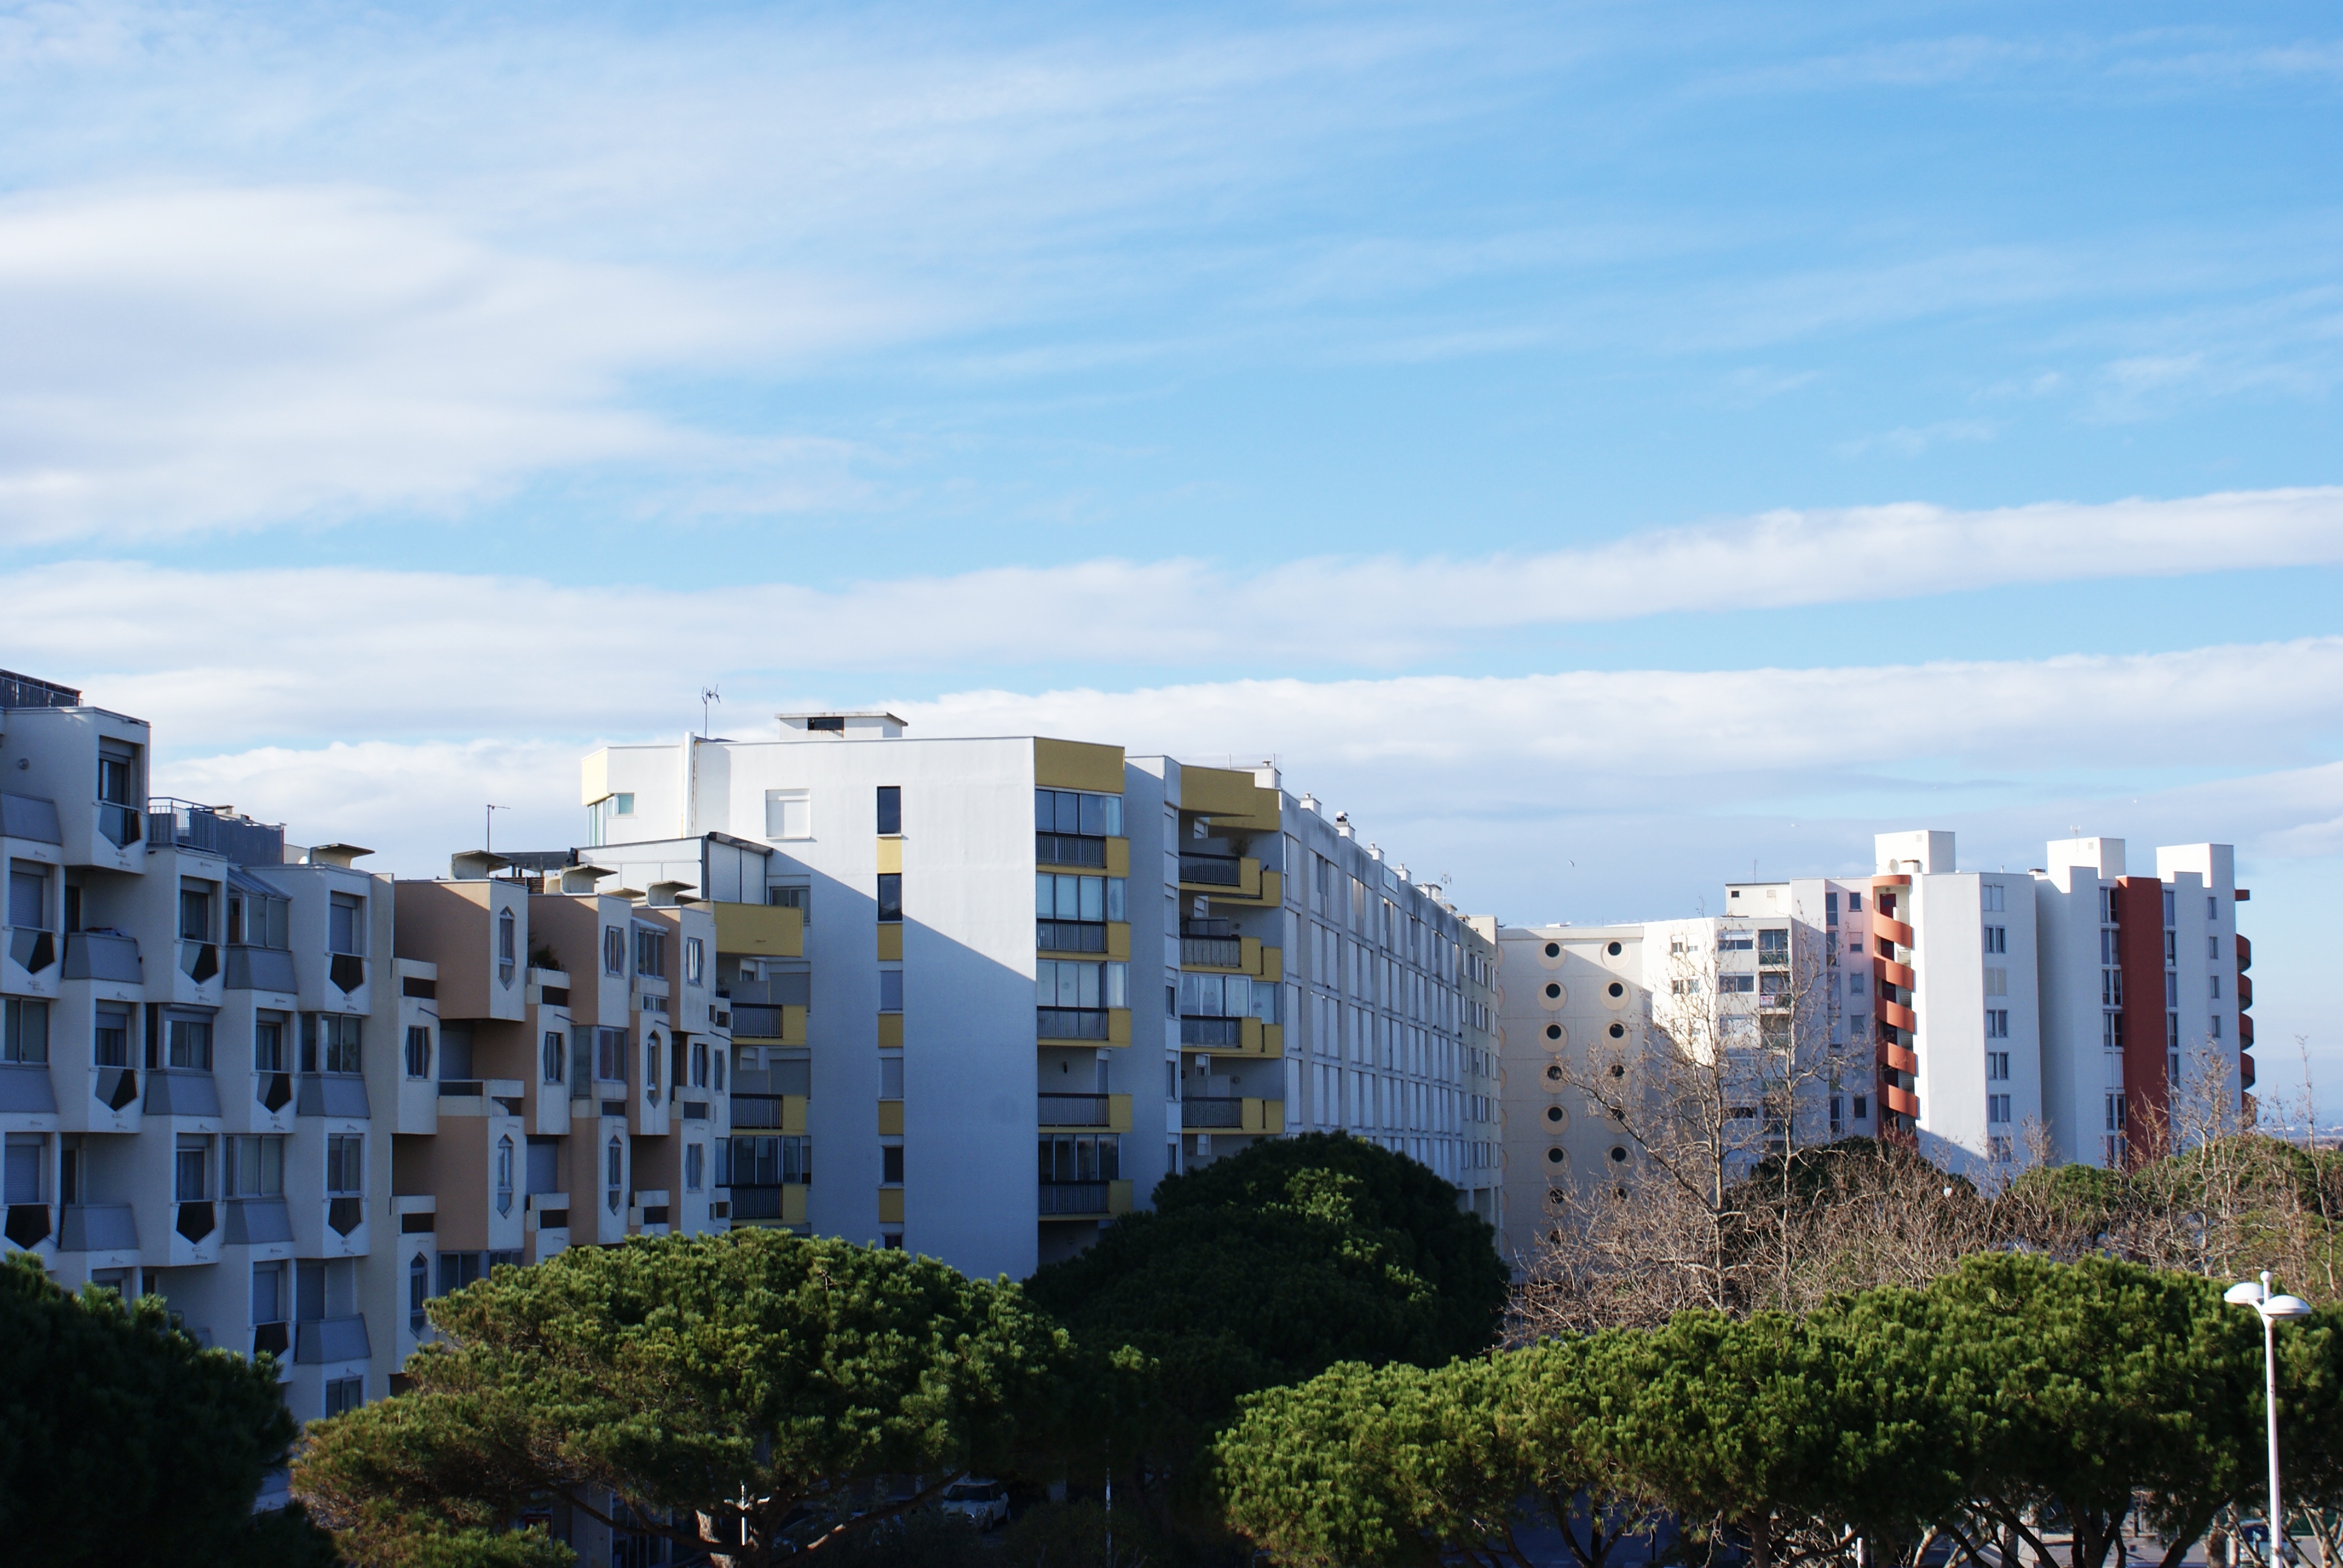
architecture, skyline, city, skyscraper, cityscape, downtown, apartment, tower block, condominium, neighbourhood, urban area, residential area, human settlement, metropolitan area